Banana Fish

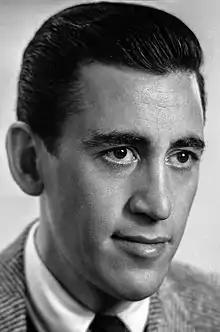
The title of the series references the short story "A Perfect Day for Bananafish" by J. D. Salinger "(pictured in 1950)".

The release of "Banana Fish" in the late 1980s coincided with a period of fascination with New York City in Japanese popular culture. Schodt notes how the series reflects the Japanese perception of 1980s New York as a "modern Wild West" characterized by rampant crime, drug use, poverty, and racial tension that was "a symbol of everything that was wrong with America", but which at the same time "seemed symbolic of America's raw energy and exciting individual freedoms". Within the New York of the story, Eiji functions as an intermediary for the Japanese reader, echoing earlier manga such as "Fire!" that used Japanese characters to link works in American settings to their Japanese readership. Parte argues that it is "tempting to see in Eiji the personification of reverse orientalism" as a Japanese character who is captivated by an American, but that his status as a representing a blending of male and female traits allows him to embody a "female internationalist occidentalism" wherein the female reader can vicariously experience an "exotic American setting" that has fewer limits on personal expression.